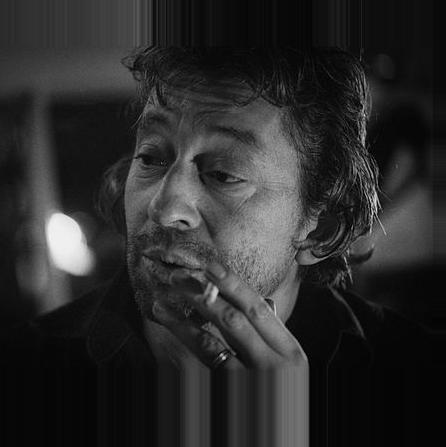
Age: 52